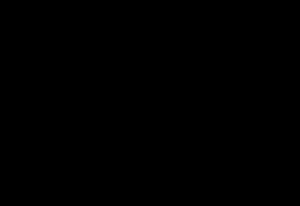
Parallelogram
Et parallelogram.
I geometrien er et parallelogram en firkant hvori modstående sider er parallelle. En firkant ABCD er altså et parallelogram hvis AB og CD er parallelle samt BC og DA er parallelle.